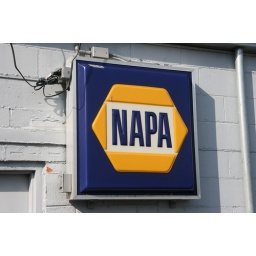
Pretty much a standard plastic NAPA auto parts sign but it's in good shape.